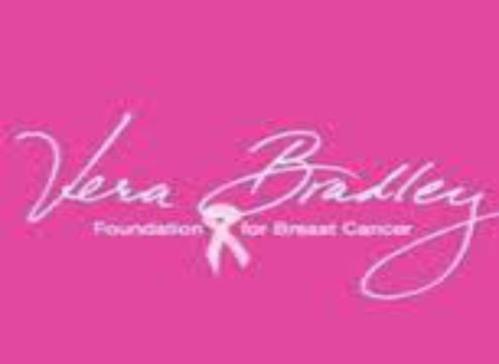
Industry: Clothes